Yang Mingming

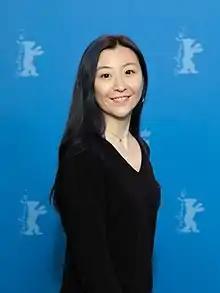
Yang Mingming

Yang Mingming (born 1987) is a Chinese filmmaker. She graduated from National Academy of Chinese Theatre Arts. "Female Directors" (2012) is one of her significant work.